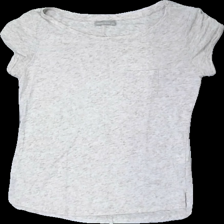
View: front
Type: T-shirt
Category: Ladies
Brand: Bershka (Zara)
Colors: Beige
Material: 87% polyester, 13% cotton
Pattern: Other
Cut: Regular, C-collar
Size: M
Season: All
Price range: <50
Recommended usage: Export